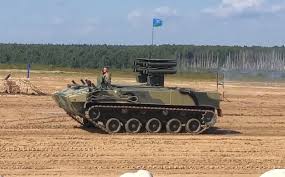
Label: BMD